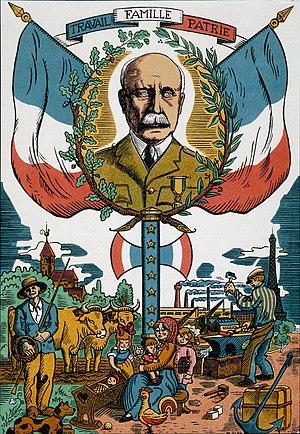
Affiche de propagande du régime de Vichy
Philippe Pétain, né le 24 avril 1856 à Cauchy-à-la-Tour et mort en captivité le 23 juillet 1951 sur l'île d'Yeu, est un militaire, diplomate et homme d'État français. Élevé à la dignité de maréchal de France en 1918, il est frappé d'indignité nationale et déchu de sa distinction militaire en 1945.
La Révolution nationale est l'idéologie officielle du régime de Vichy, pendant l'occupation de la France par l'Allemagne nazie.
Le nom de régime de Vichy désigne le régime politique dirigé par Philippe Pétain, qui assure le gouvernement de la France au cours de la Seconde Guerre mondiale, du 10 juillet 1940 au 20 août 1944 durant l’occupation du pays par le Troisième Reich. Le régime est ainsi dénommé car le gouvernement siégeait à Vichy, situé en zone libre.